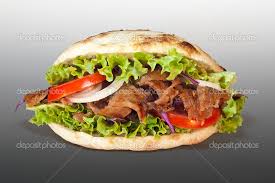
Yemek: kebap